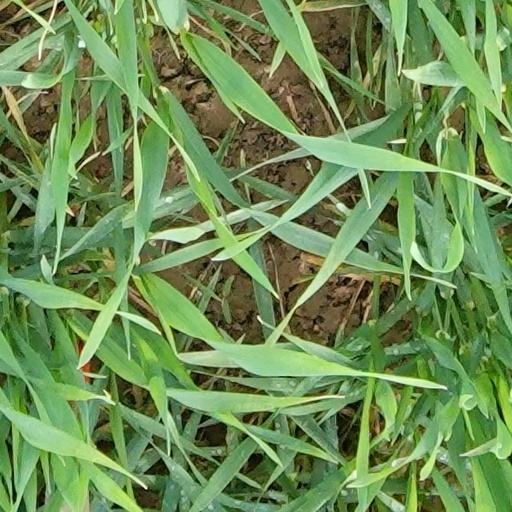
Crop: wheat